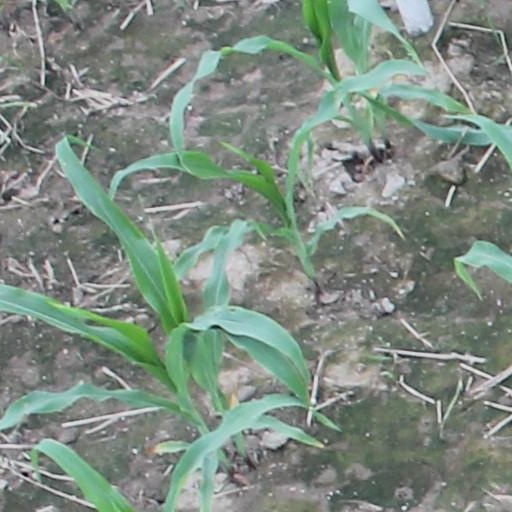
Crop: maize; corn